Postage stamps and postal history of Eastern Rumelia

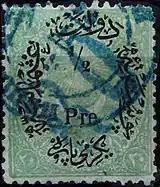
"R.O." Overprint on an already overprinted stamp of the Ottoman Empire (Duloz-Issue).

The 1878 Treaty of Berlin provided for the Ottoman Empire to issue special stamps for Eastern Rumelia. However, they were slow to do so. In 1880, in part a reaction to the local postcard, the Turkish government sent some 50,000 piasters worth of Turkish stamps overprinted with "ROUMELIE / ORIENTALE" in an oval. The Eastern Rumelian government found these to be unsatisfactory in presenting the province as an autonomous region, and refused to issue them. A compromise was reached, new stamps specifically printed for Eastern Rumelia were sent from Constantinople and both versions were issued on 16 January 1881.